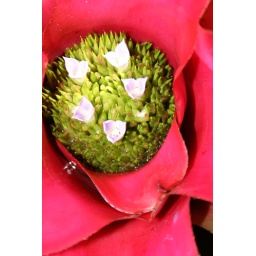
This great pink blossom resides in the tropical house at the Krone.